Charles Manby

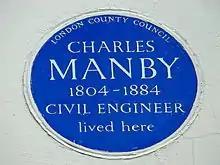
Blue plaque commemorating Manby

Charles Manby (4 February 1804 – 31 July 1884) was Secretary of the Institution of Civil Engineers from November 1839 to 1856, and engineer of the first iron steamer to cross the English Channel. Fluent in French, he installed gas piping into Paris and advised on the construction of the Suez Canal.